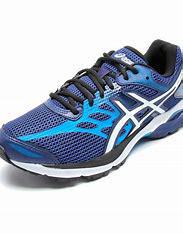
Brand: Asics
Model: Gel Flux 4